Conductor (rail)

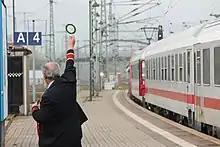
German conductor signaling for the departure of a train. The red armband on his uniform identifies him as a conductor.

Under British Rail, there were several grades of guard, depending on whether the guard worked on freight or passenger trains – and a purely operational guard grade worked freight and passenger trains without customer contact. When the guard has significant customer contact, the position is usually classified as conductor-guard or conductor. Since British Rail, there have been a number of titles for a guard's grade but, with a few exceptions, all now perform some sort of customer-facing role, including operating the public address system and train doors.